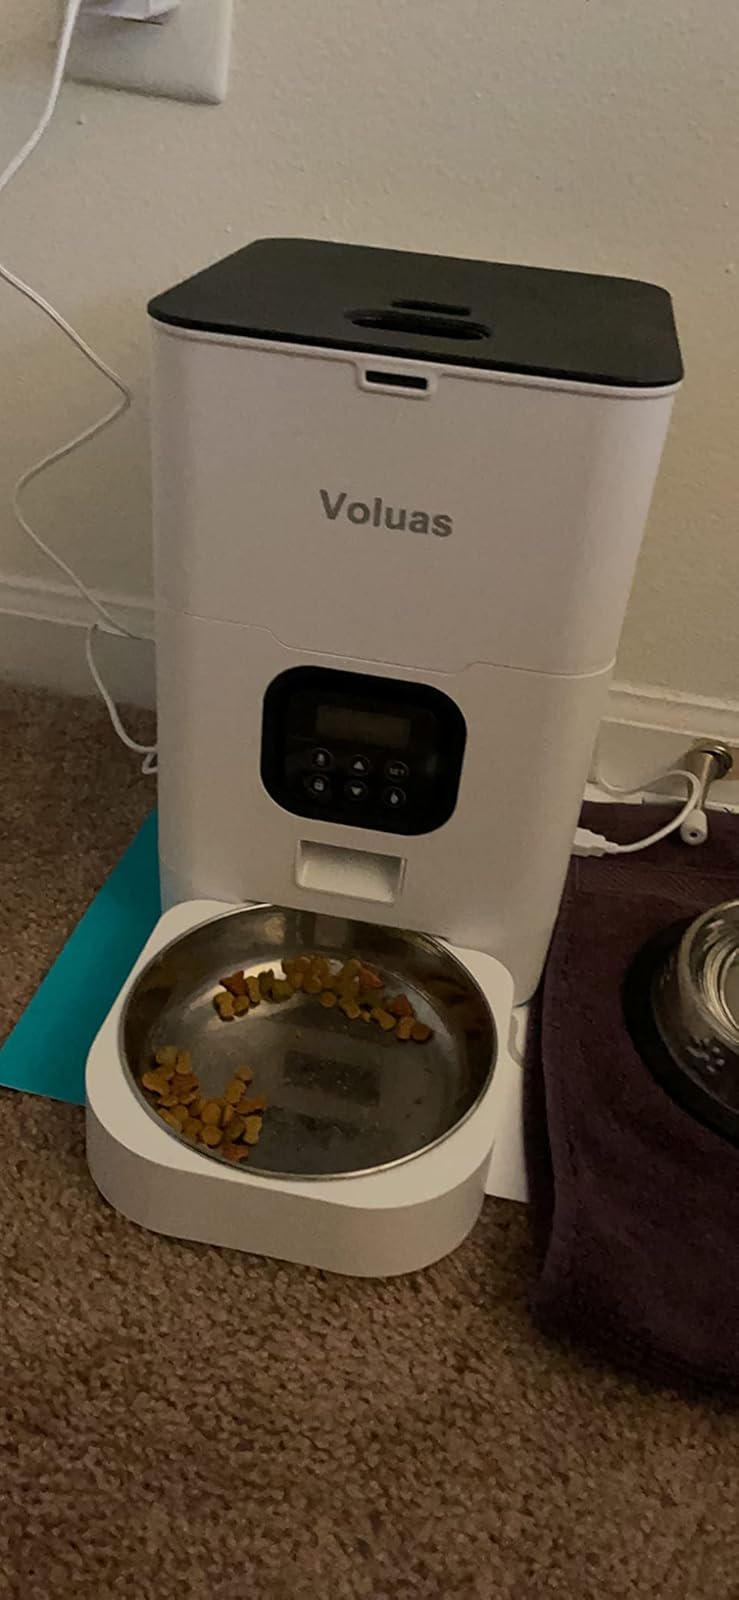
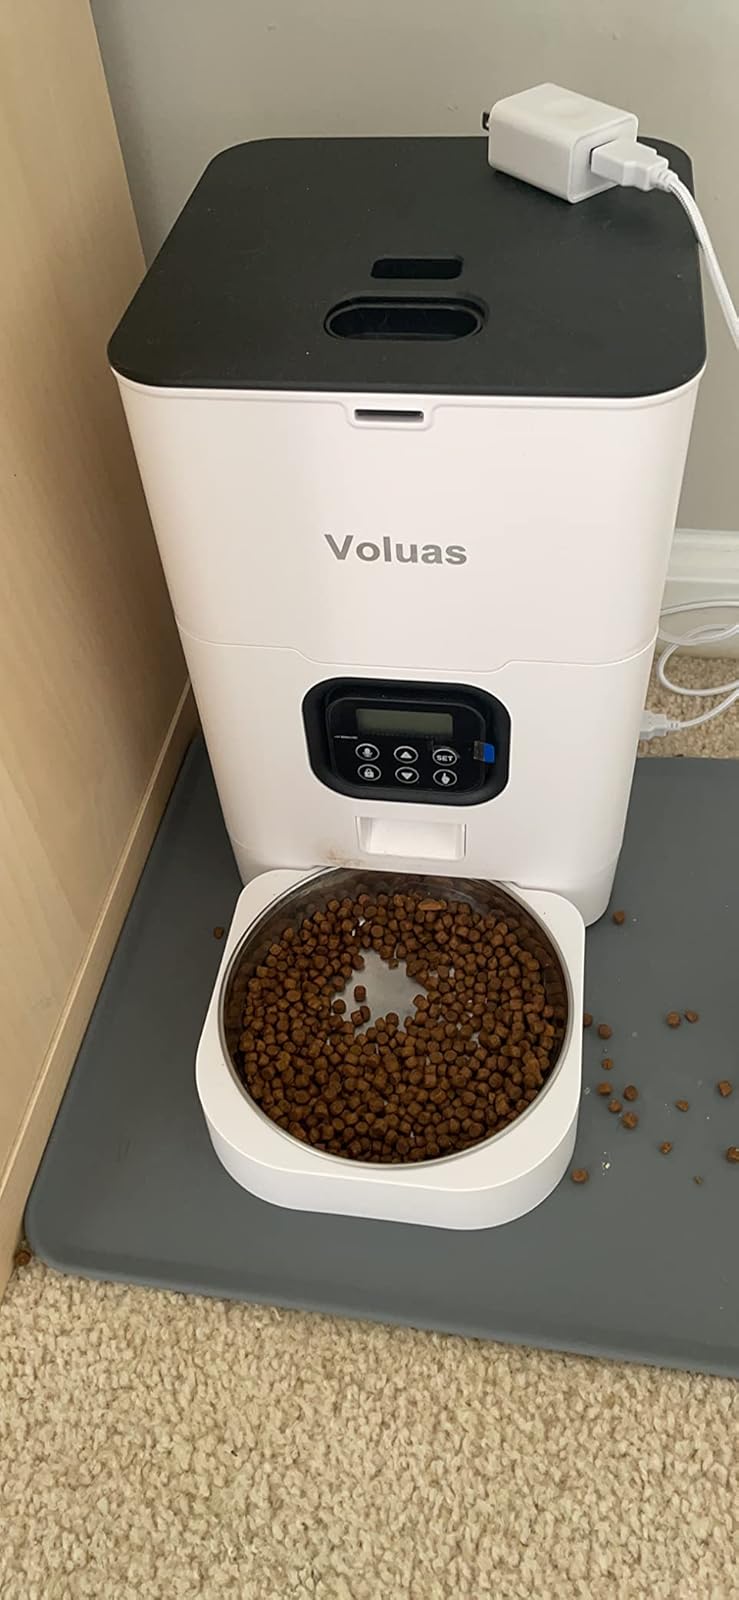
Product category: items_feeder
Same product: yes